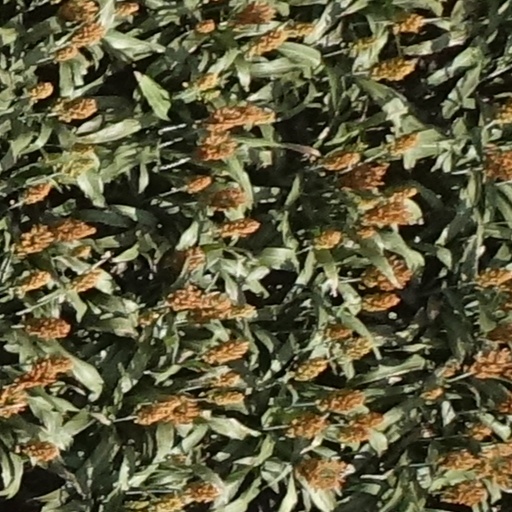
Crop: sorghum